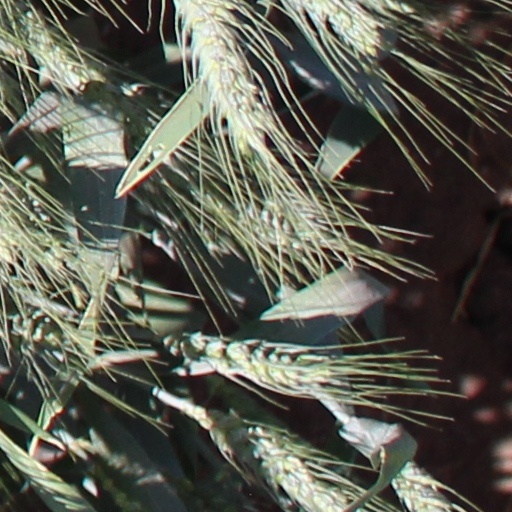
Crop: wheat